Terry Pheto

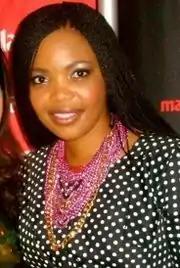
Pheto in 2013

After her debut in "Tsotsi", Pheto appeared in other films such as "Catch a Fire" (2006), "Goodbye Bafana" (2007) and "How to Steal 2 Million" (2012).